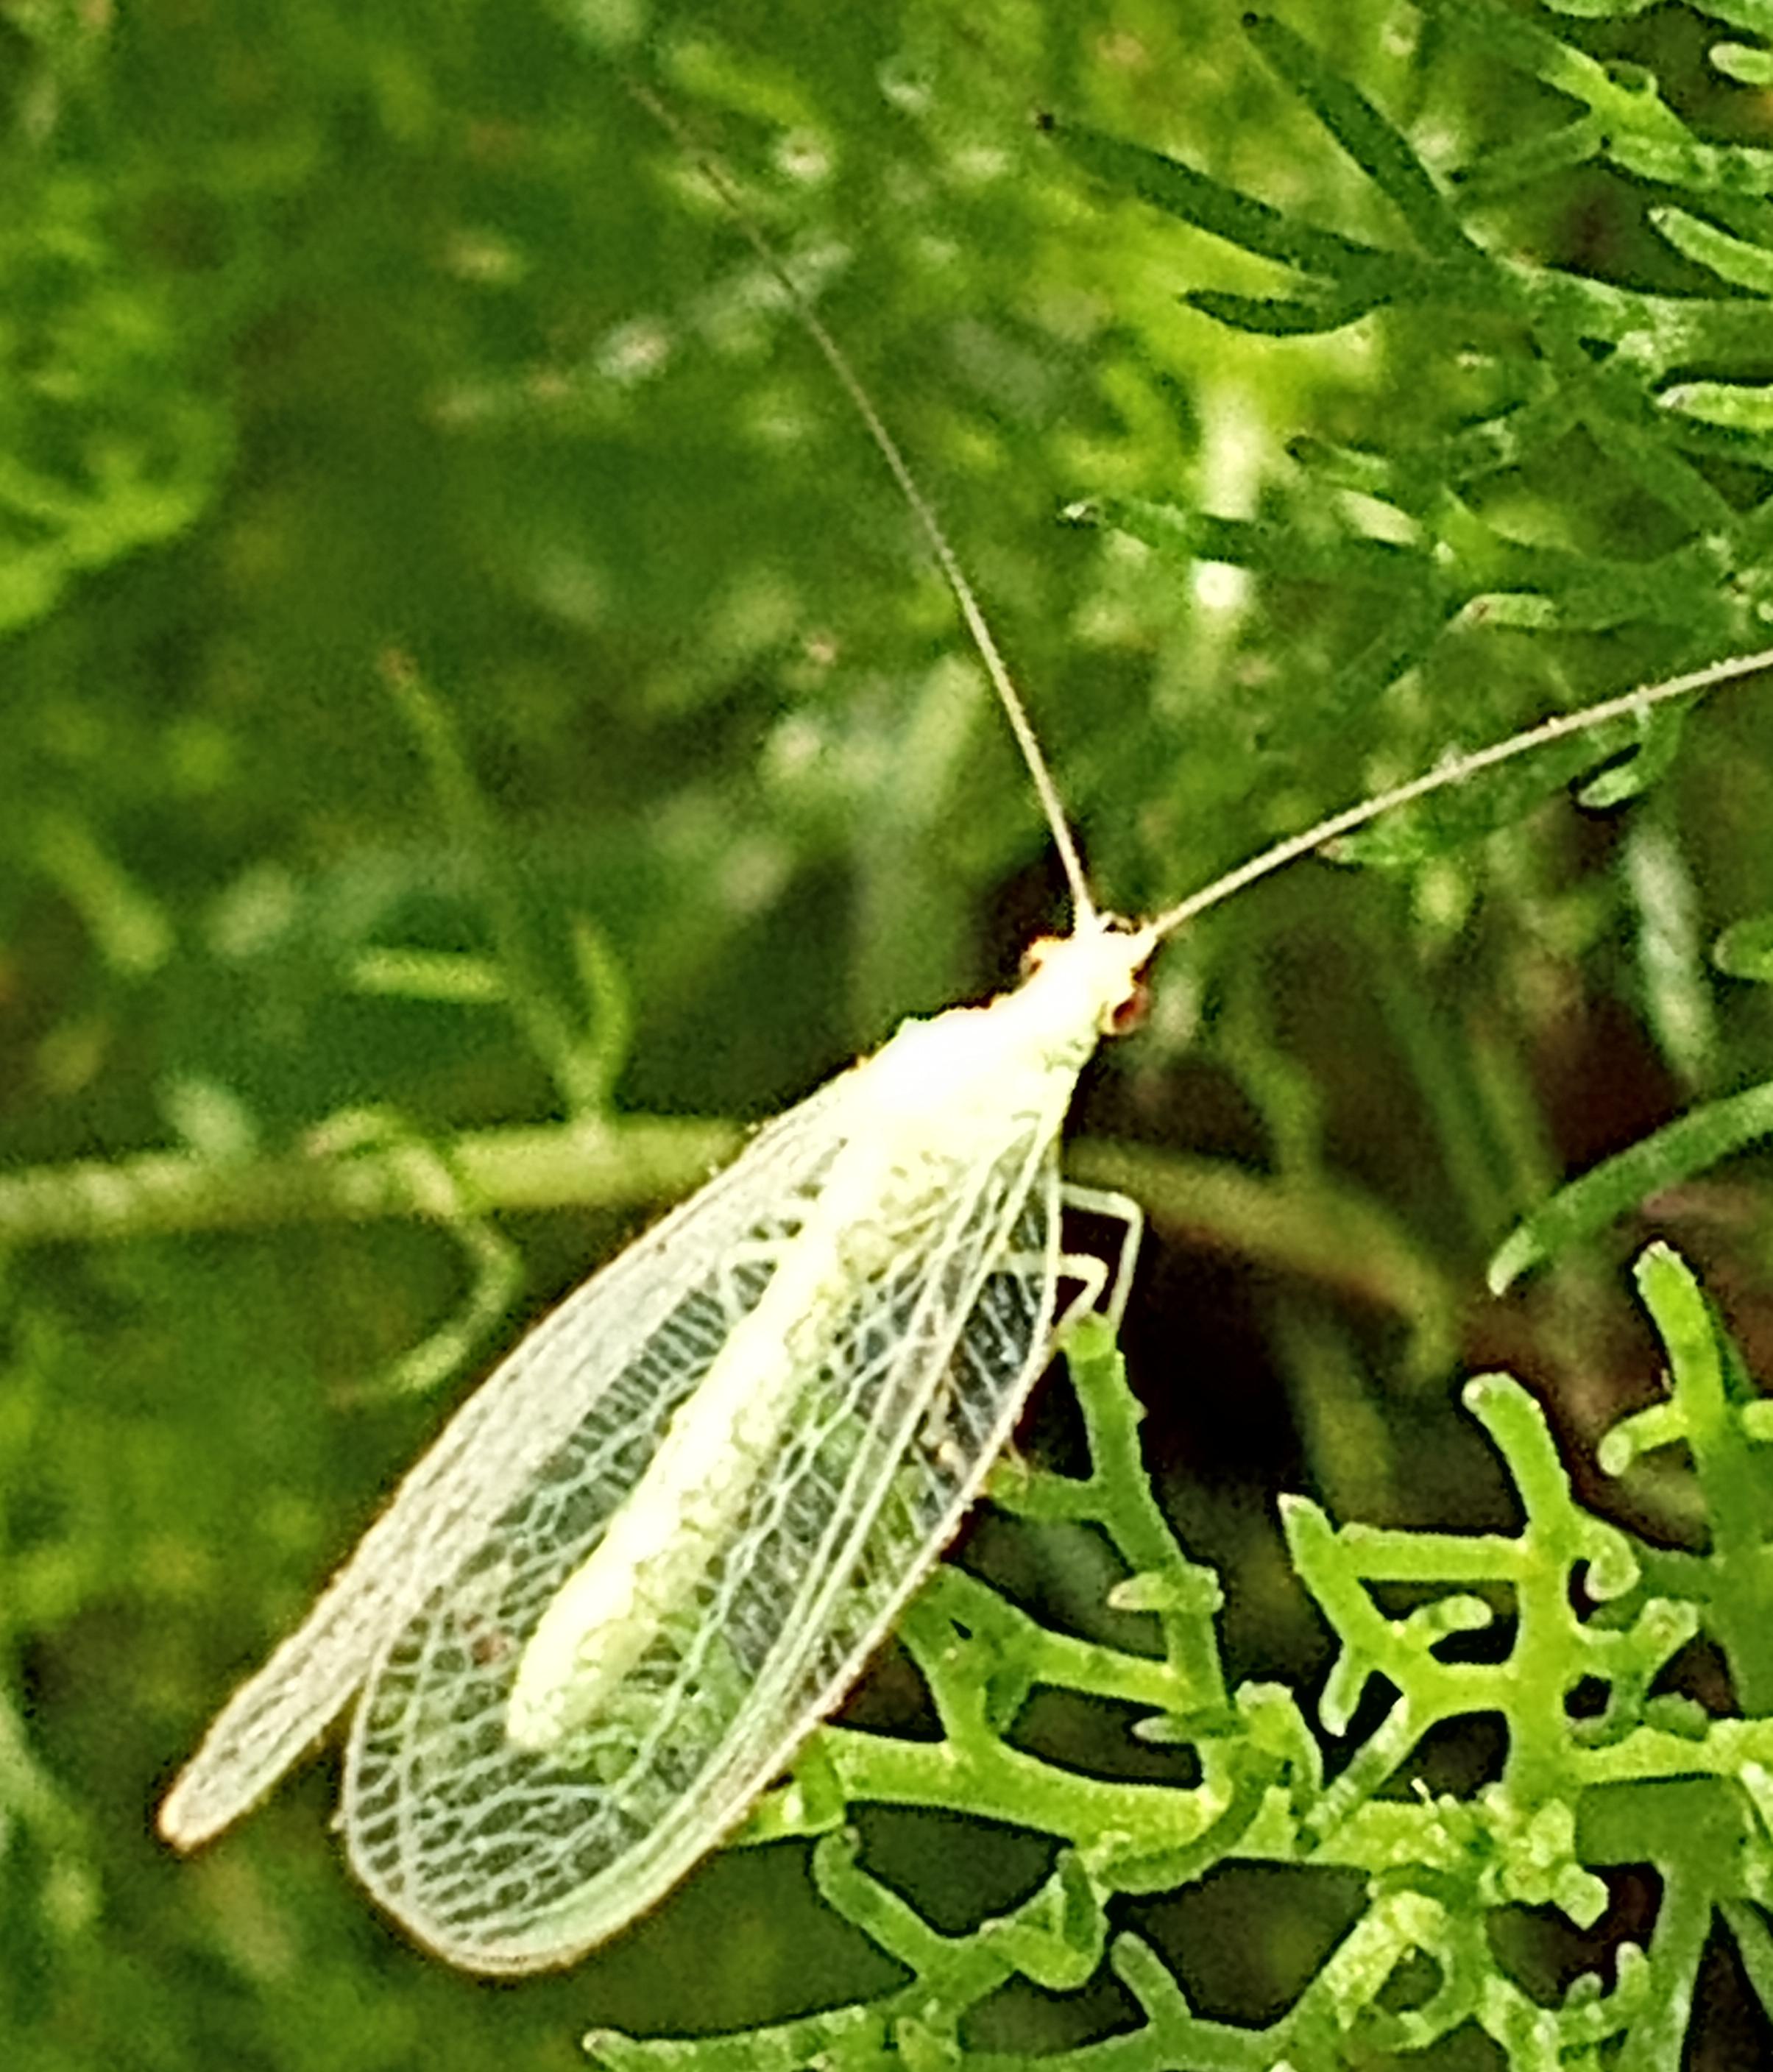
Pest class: predators